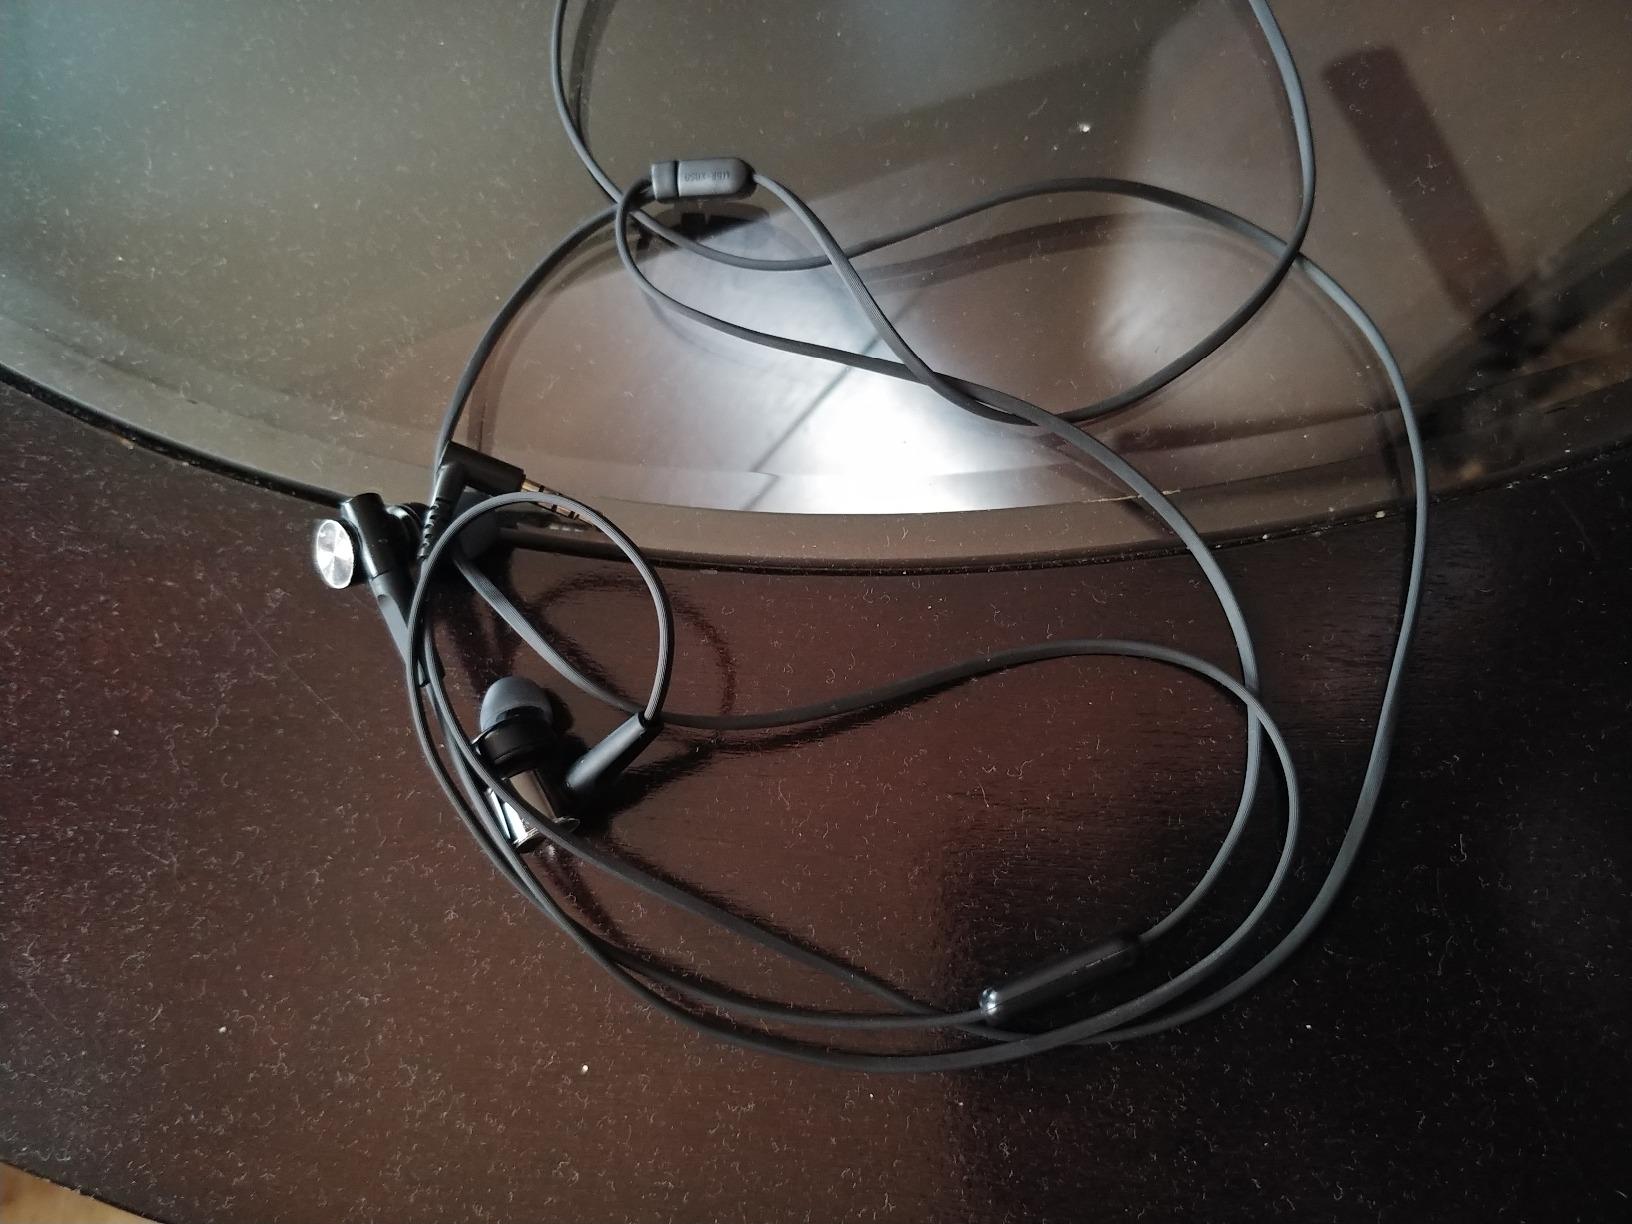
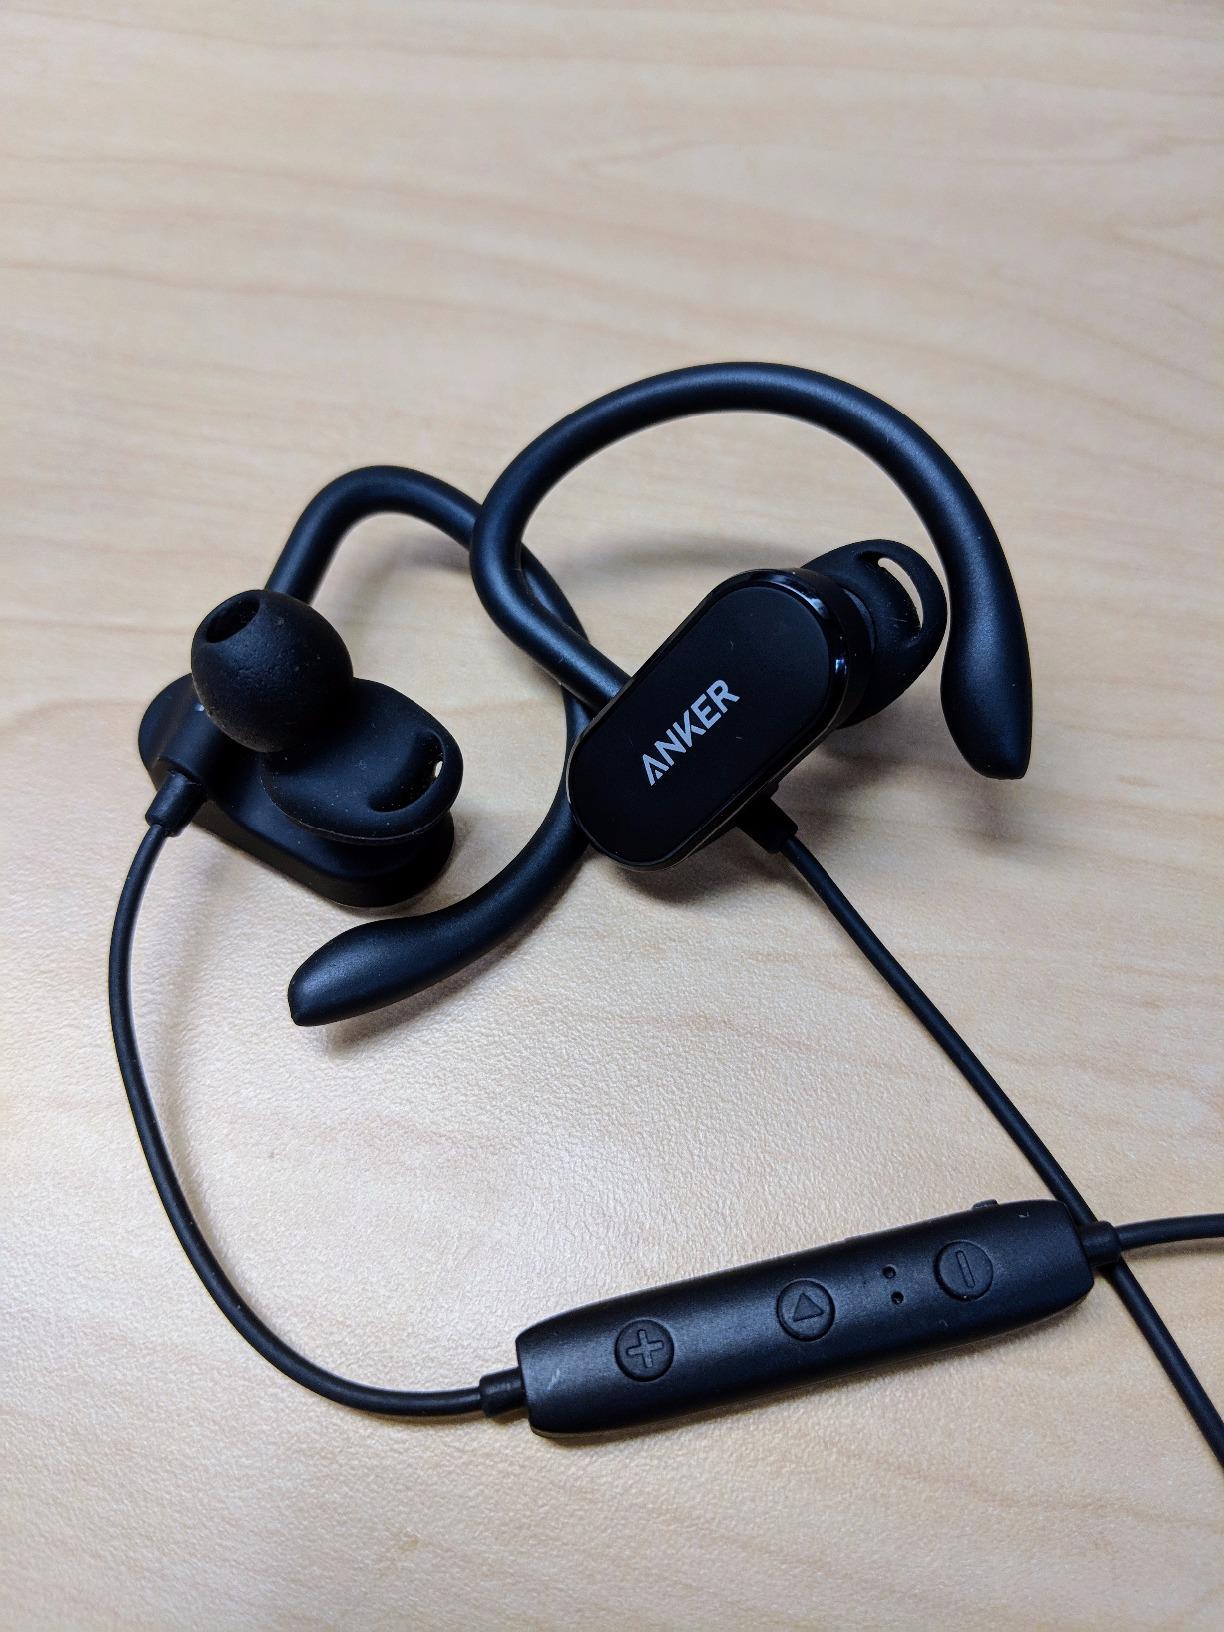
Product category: headphones
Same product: no